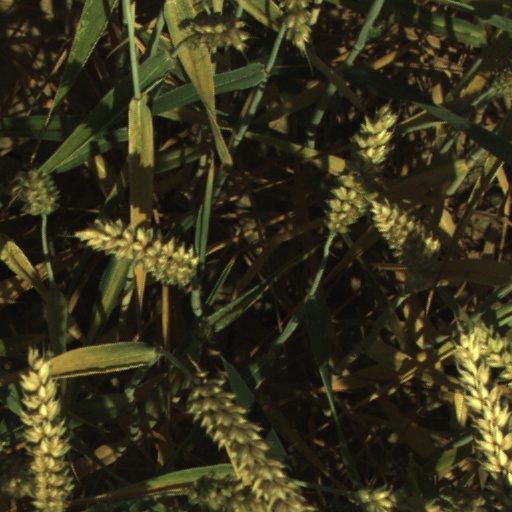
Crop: wheat